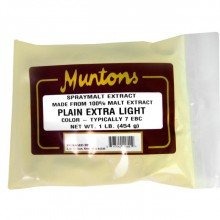
Item Name: Muntons 1 Lb Plain Extra Light Spray Dried Malt Extract
Product Description: Made with 100% barley. Packaged Muntons Plain Extra Light Dry Malt Extract sold in one pound bags. Also available in a three pound bag.
Value: 1.0
Unit: Count

Price: 13.77